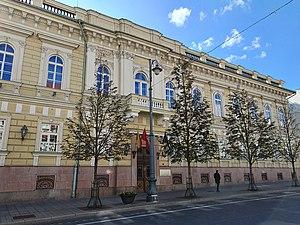
La Banque de Lituanie est la banque centrale de la République de Lituanie. Son principal objectif est de maintenir la stabilité des prix. Dans ce but, la banque de Lituanie est indépendante du gouvernement de la république de Lituanie ou de tout autre institution parastatale.